Affordable housing by country

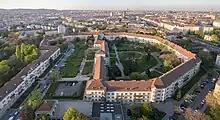
The George-Washington-Hof is protected public housing in Vienna.

Affordable housing is housing that is deemed affordable to those with a median household income as rated by the national government or a local government by a recognized housing affordability index. A general rule is no more than 30% of gross monthly income should be spent on housing, to be considered affordable as the challenges of promoting affordable housing varies by location.